Miskina, Poor Thing

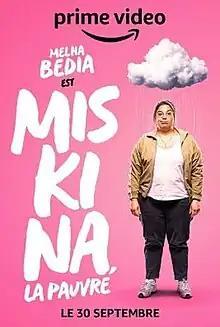
French Amazon Prime Video poster

Miskina, Poor Thing is a French comedy television series created by Melha Bedia, Xavier Lacaille, and Yoann Gromb. The first season was released on Amazon Prime Video on 30 September 2022.